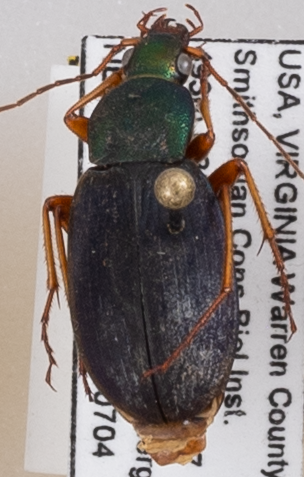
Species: Chlaenius aestivus
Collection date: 2019-07-04
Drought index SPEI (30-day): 0.17
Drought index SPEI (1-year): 2.09
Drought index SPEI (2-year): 2.09